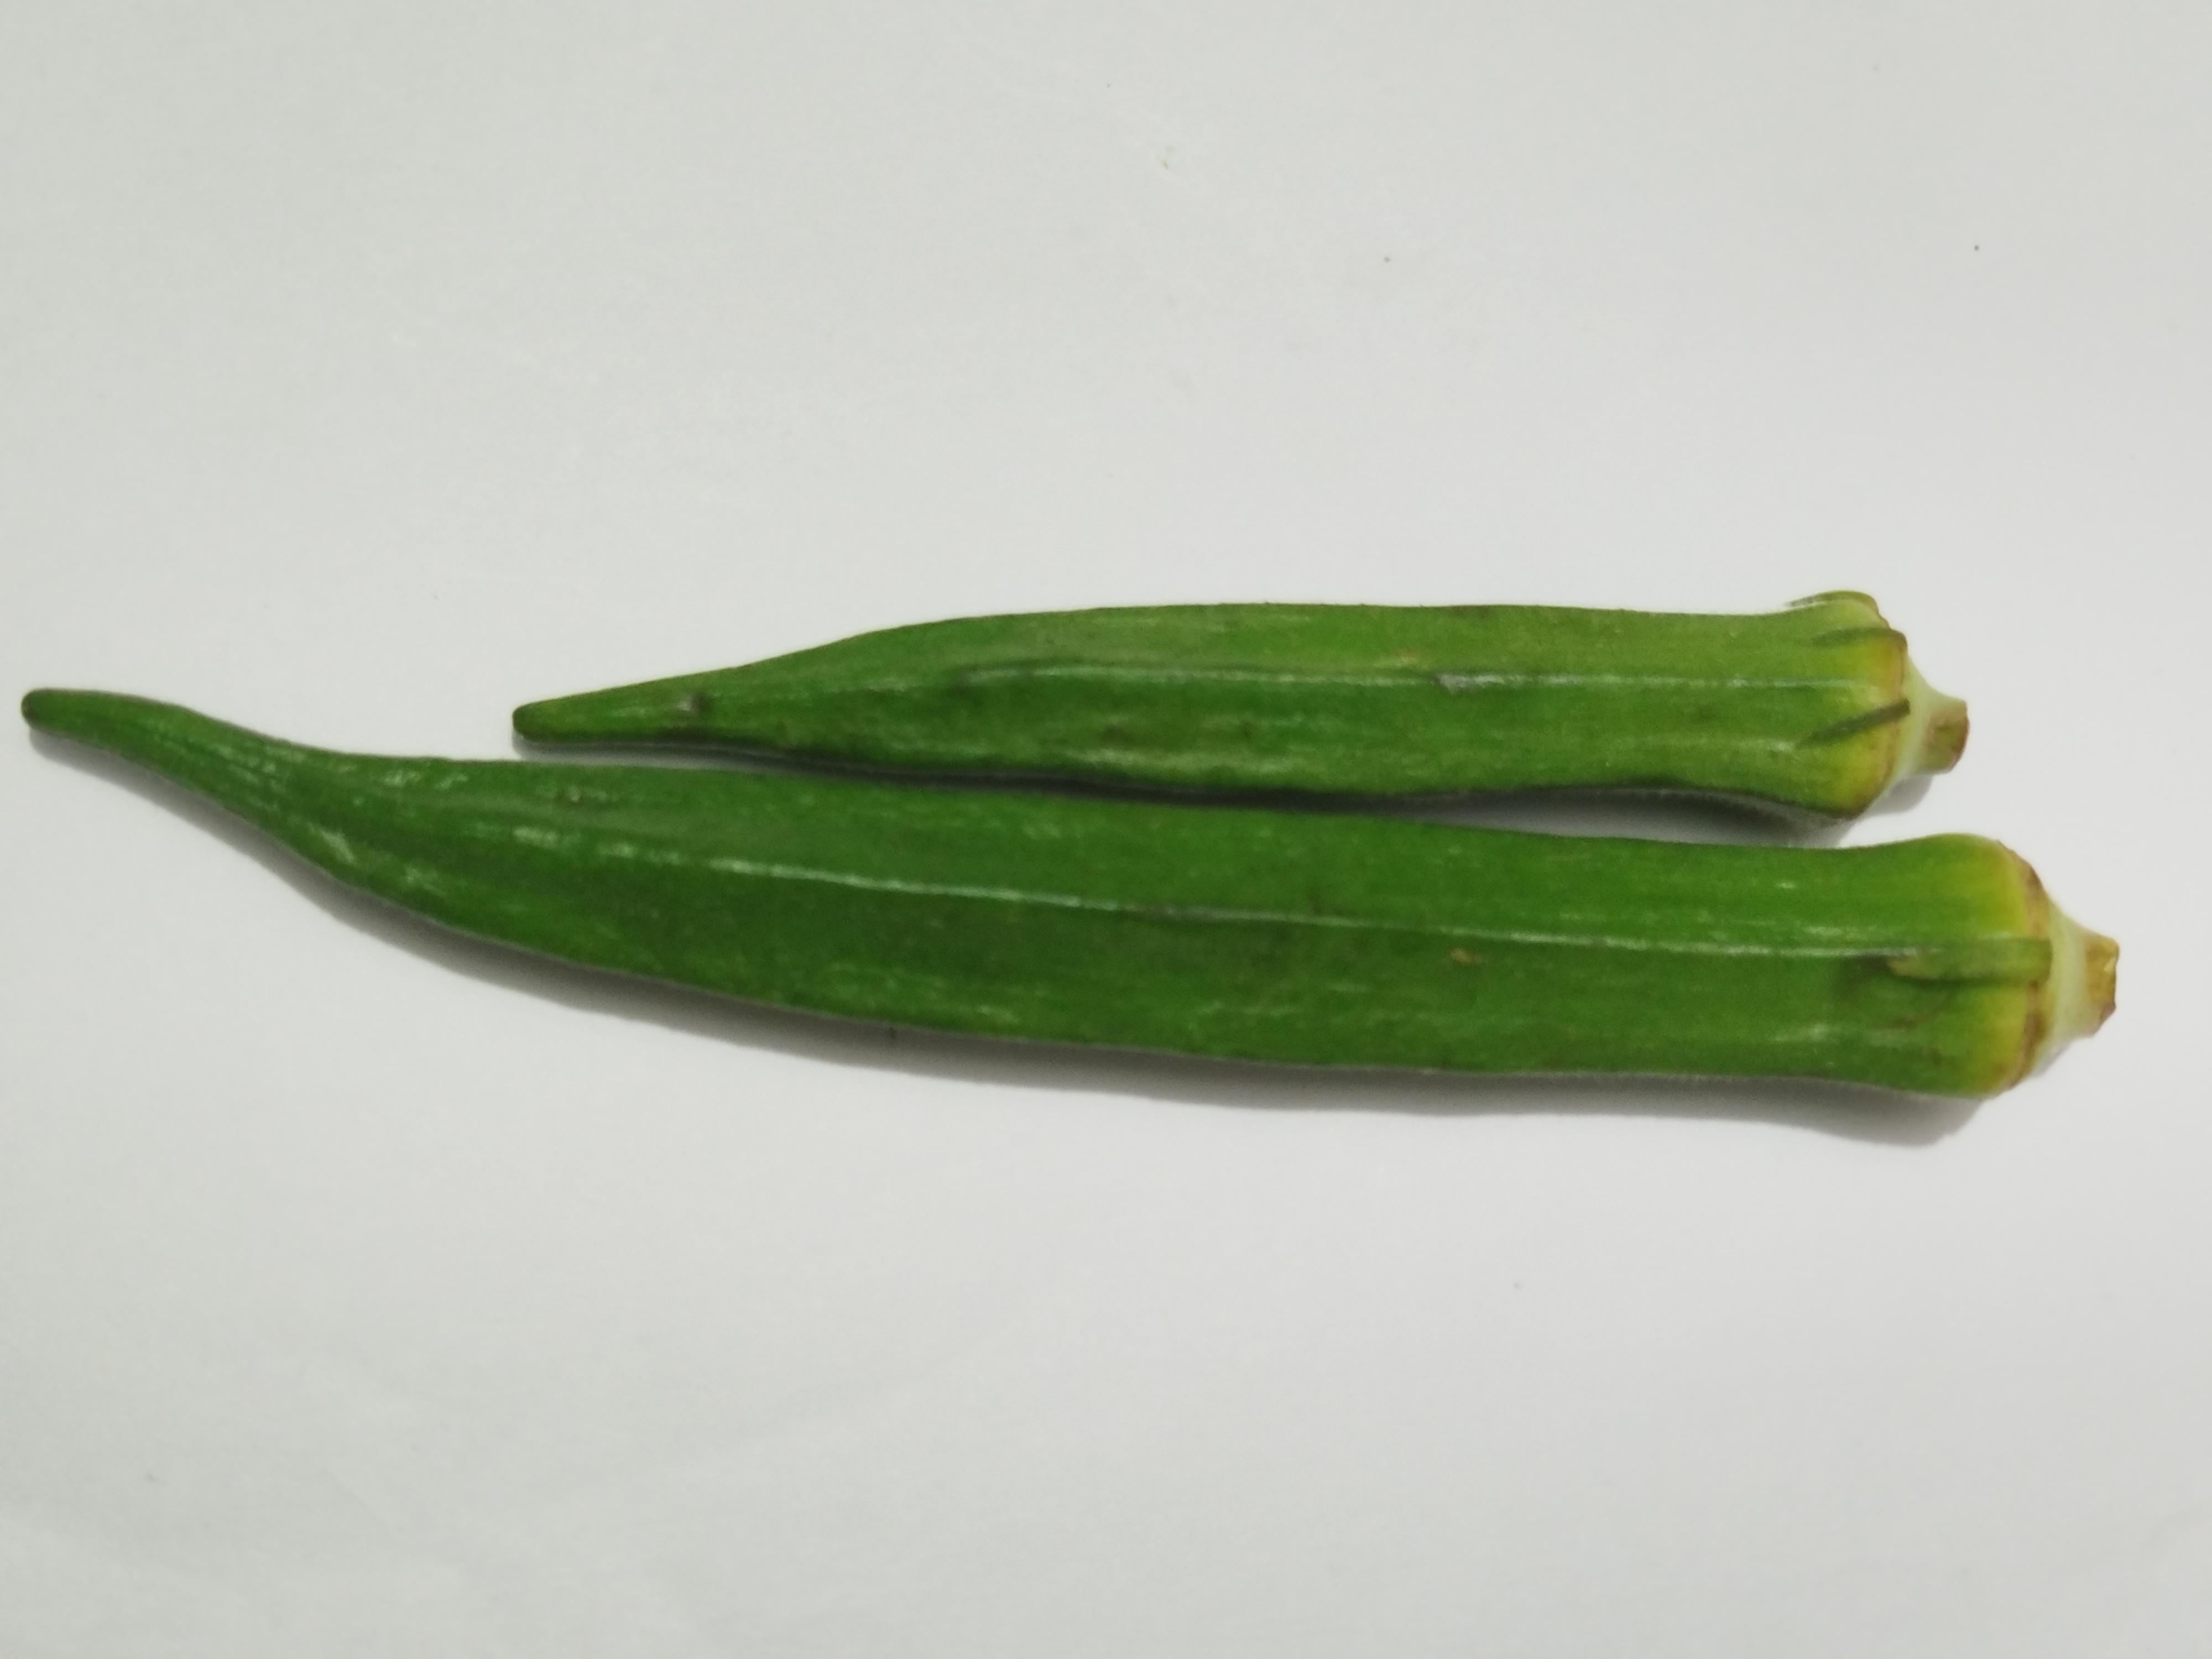
Label: Ladies finger